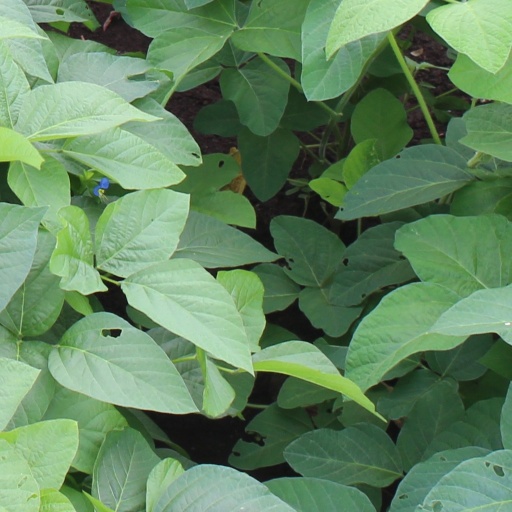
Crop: soybean